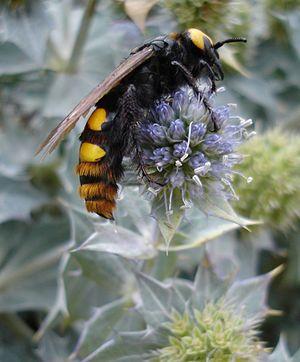
Le frelon géant japonais est une sous-espèce du frelon géant. Adulte, il atteint une taille d'environ 4 cm pour une envergure d'environ 6 cm. Il possède une grosse tête jaune avec de grands yeux ainsi qu'un thorax brun foncé et un abdomen rayé jaune et brun. En plus de ses deux yeux composés, il possède, entre ces derniers, trois yeux au sommet de sa tête.
Megascolia est un genre de guêpes solitaires, de la famille des Scoliidae et de la tribu des Scoliini.
La scolie des jardins est l'une des plus grandes espèces d'hyménoptères d'Europe pouvant atteindre jusqu'à 5 centimètres.
Avec ses quatre mille pages, publiées en dix séries entre 1879 et 1907, les Souvenirs entomologiques est l'œuvre maîtresse de Jean-Henri Fabre, homme de sciences, humaniste, naturaliste, entomologiste éminent, écrivain passionné par la nature et poète français. Elle rapporte plus d'un demi-siècle d'études et de descriptions de la vie et des mœurs des insectes, notamment coléoptères et hyménoptères. La rigueur de la méthode scientifique, la recherche sur le terrain et les expérimentations, les réflexions philosophiques, y sont intégrées dans une foule de souvenirs d'enfance, de récits émouvants sur les personnages étranges du monde des insectes, mais aussi les joies de la découverte et les drames de la vie. À la fois, scientifique, poétique et lyrique, l'ensemble constitue un « hymne à la nature et à la connaissance ».